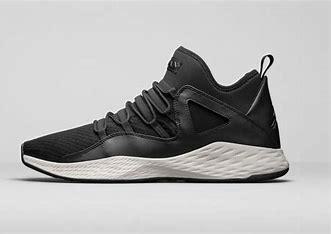
Brand: Jordan
Model: Formula 23